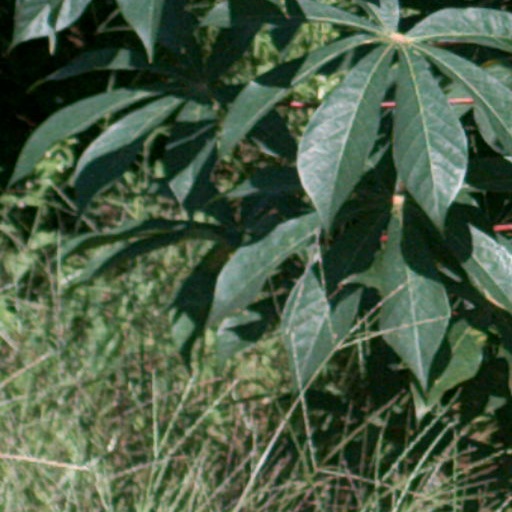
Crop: cassava